The Abyss (Yourcenar novel)

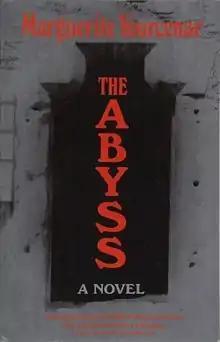

The Abyss is a 1968 novel by the Belgian-French writer Marguerite Yourcenar. Its narrative centers on the life of Zeno, a physician, philosopher, scientist and alchemist born in Bruges during the Renaissance era. The book was published in France in 1968 and was met with immediate popular interest as well as critical acclaim, obtaining the Prix Femina with unanimous votes the year of its publication. The English translation by Grace Frick has been published under the title "The Abyss" or alternatively Zeno of Bruges. Belgian filmmaker André Delvaux adapted it into a film in 1988.